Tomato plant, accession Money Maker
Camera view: vertical (180 deg); turntable rotation: 300 degrees
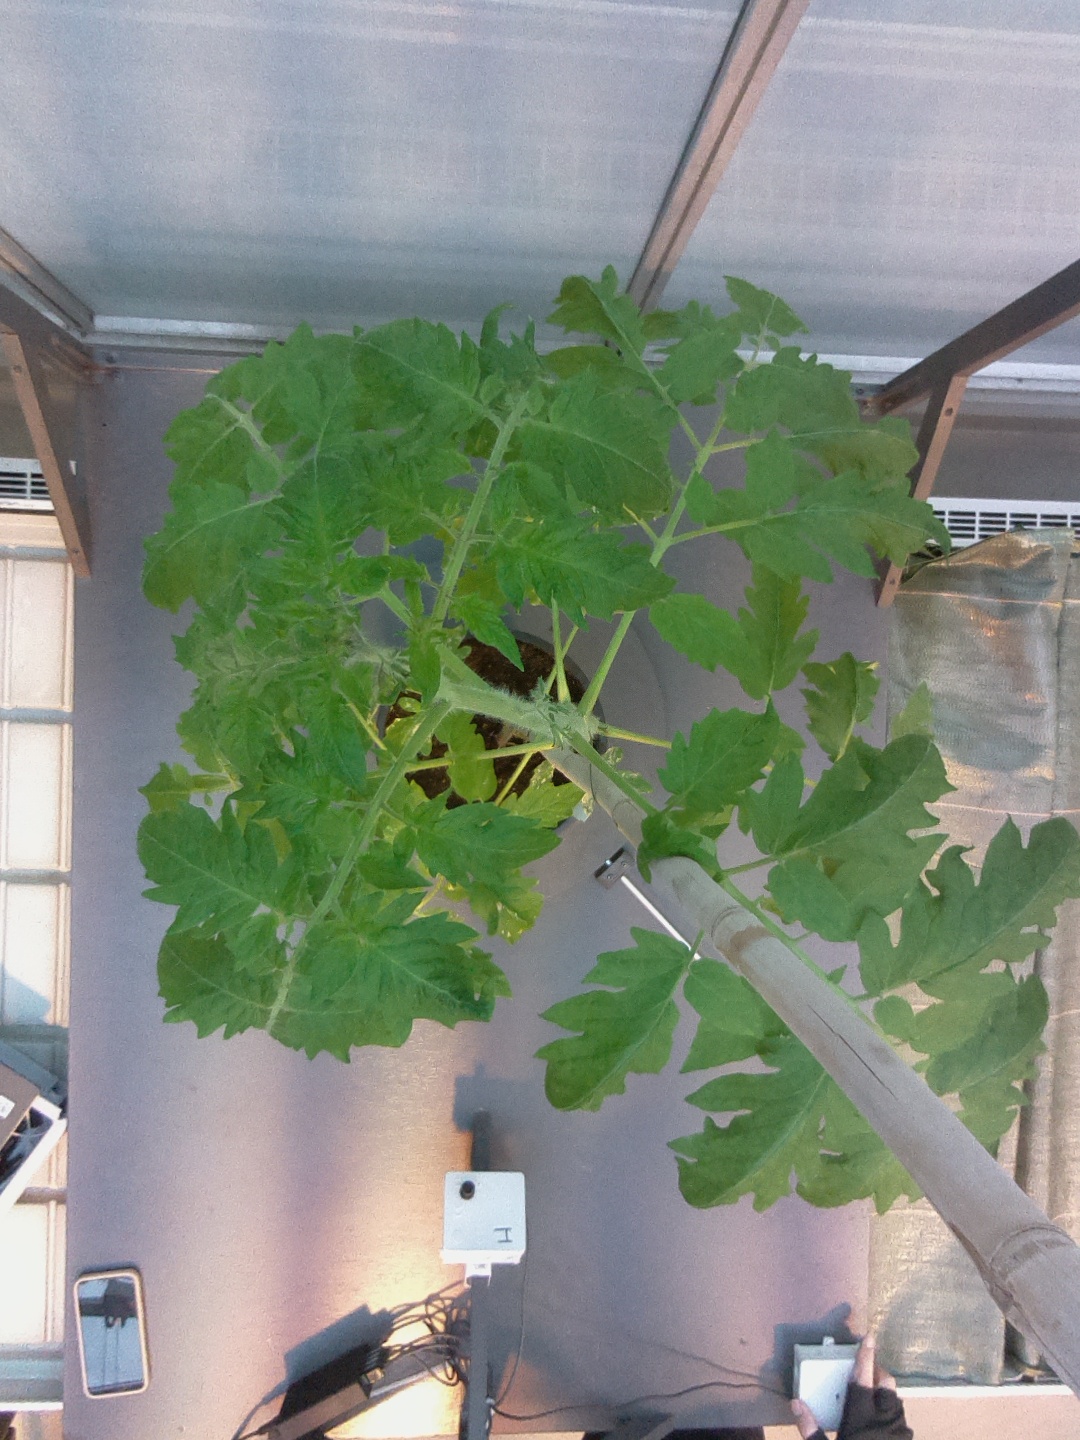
BBCH growth stage 53: 3 inflorescences visible